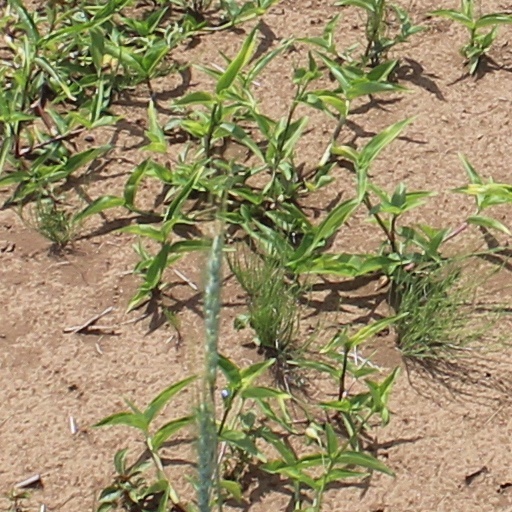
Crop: wheat